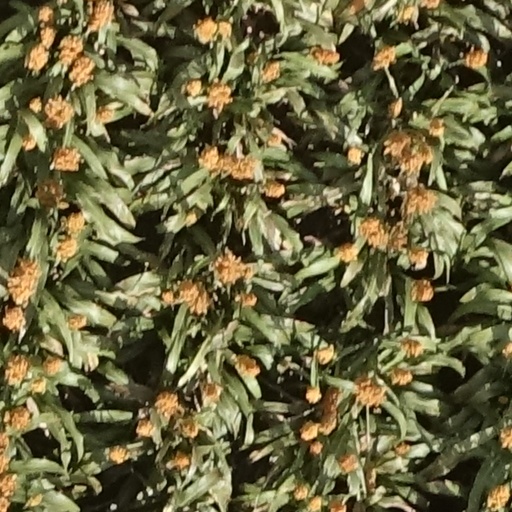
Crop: sorghum